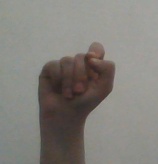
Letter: fa